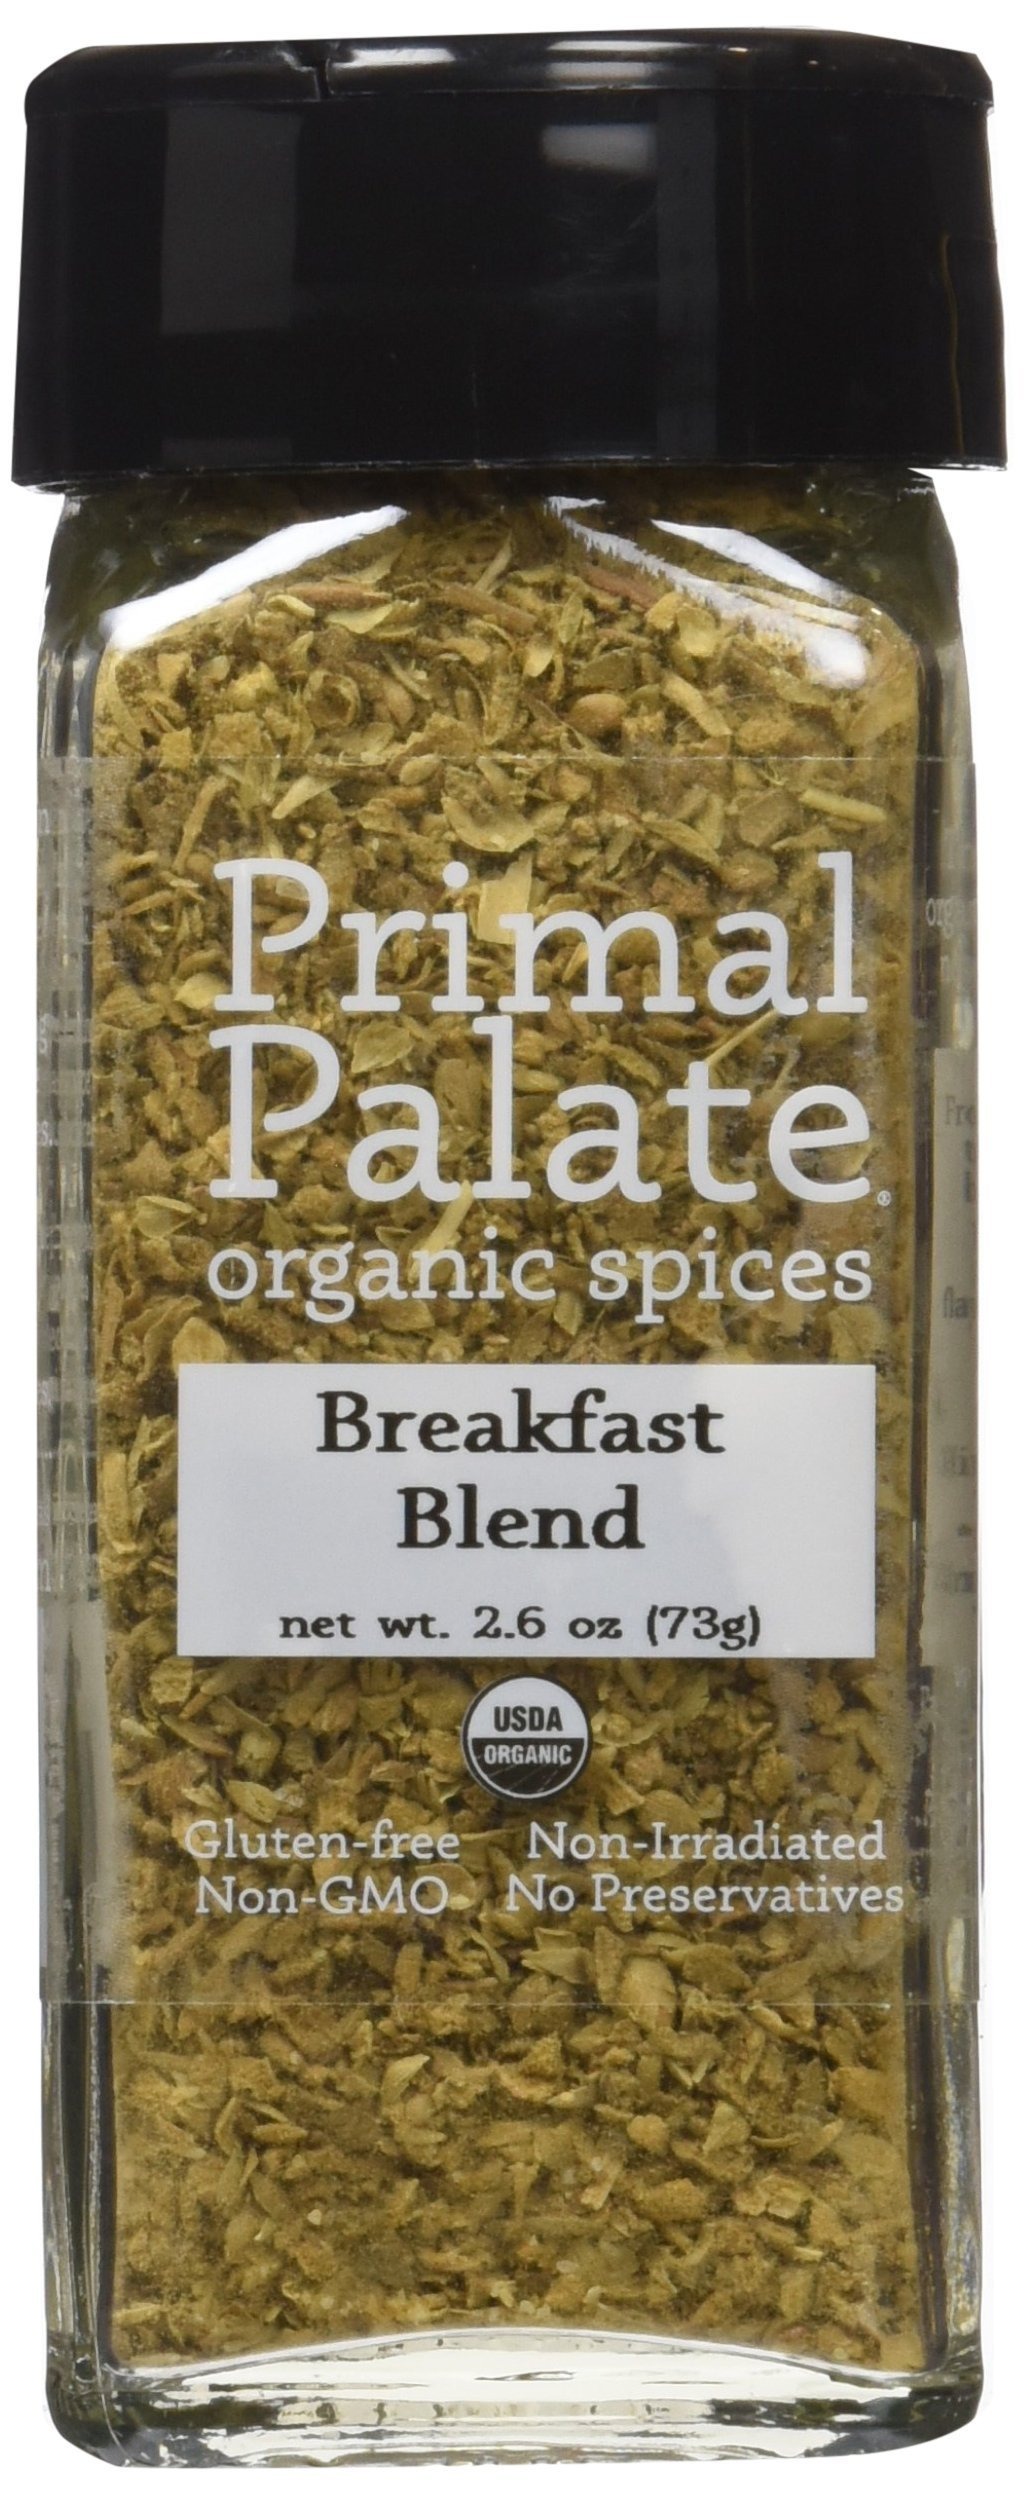
Item Name: Primal Palate Organic Spices Breakfast Blend, Certified Organic, 2.6 oz Bottle
Bullet Point 1: Certified USDA-organic, Certified gluten-free, Certified Kosher
Bullet Point 2: Non-GMO, Non-irradiated, no preservatives, no MSG, no fillers
Bullet Point 3: Paleo and AIP friendly, Whole30 Approved
Bullet Point 4: Always fresh - made in small batches
Bullet Point 5: Find Breakfast Blend Recipes
Value: 2.6
Unit: Ounce

Price: 8.99